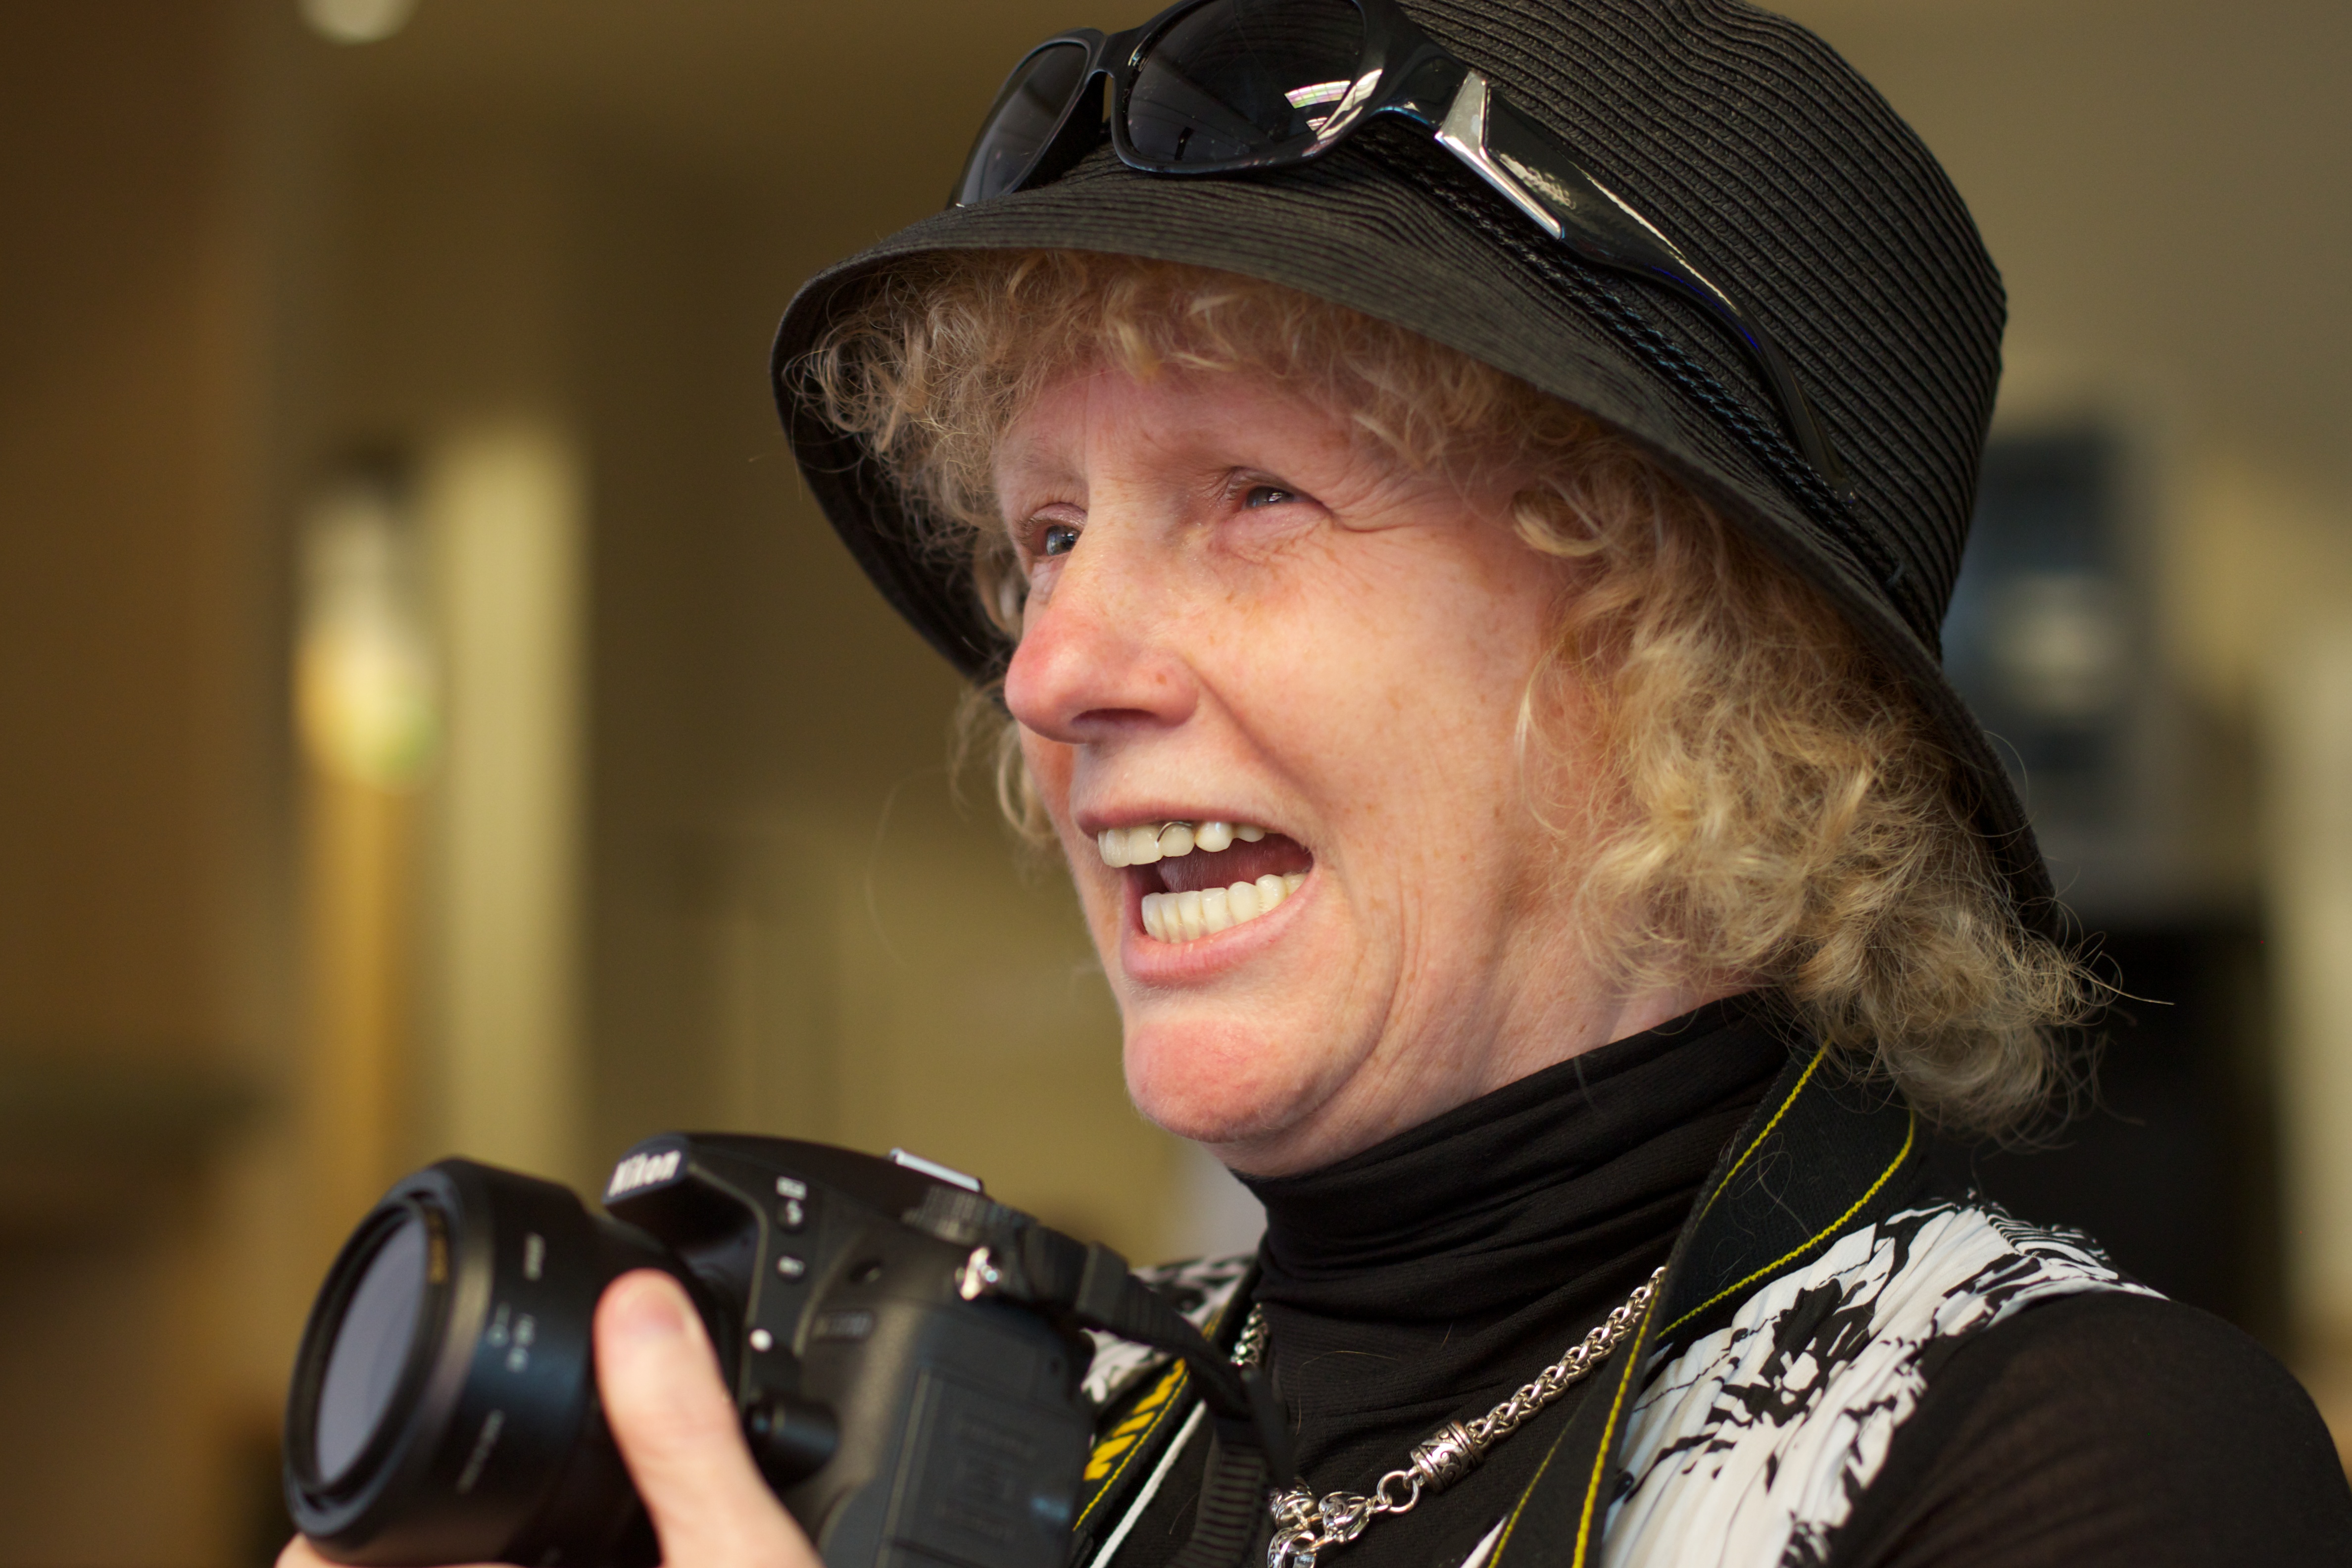
person, nv12